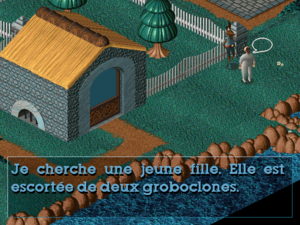
Little Big Adventure, communément abrégé LBA1 et distribué sous le titre Relentless: Twinsen's Adventure dans les pays anglophones, est un jeu vidéo développé par le studio français Adeline Software International, sorti en 1994 sur MS-DOS, puis en 1997 sur PlayStation. À partir de 2011, le jeu a été rendu compatible avec les versions modernes de Windows et Mac OS par GOG.com, avant de connaître en 2014 un portage réalisé par DotEmu pour appareils mobiles fonctionnant sous Androïd et iOS.